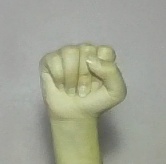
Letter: saad